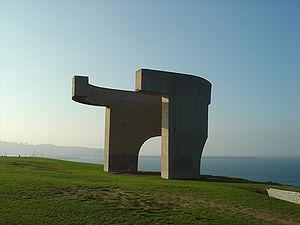
Eduardo Chillida Juantegui, né le 10 janvier 1924 à Saint-Sébastien en Espagne et mort le 19 août 2002 dans la même ville, est un sculpteur et graveur basque espagnol.
Gijón est une ville espagnole, capitale de la commune du même nom. Elle est située sur la côte des Asturies, communauté autonome dont elle est la municipalité la plus peuplée avec 298 450 habitants.